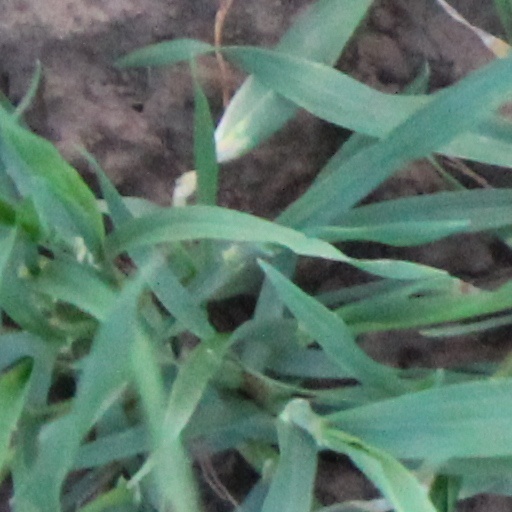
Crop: wheat